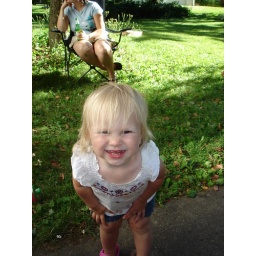
All decked out in red, white and blue for the Obamarama House Party